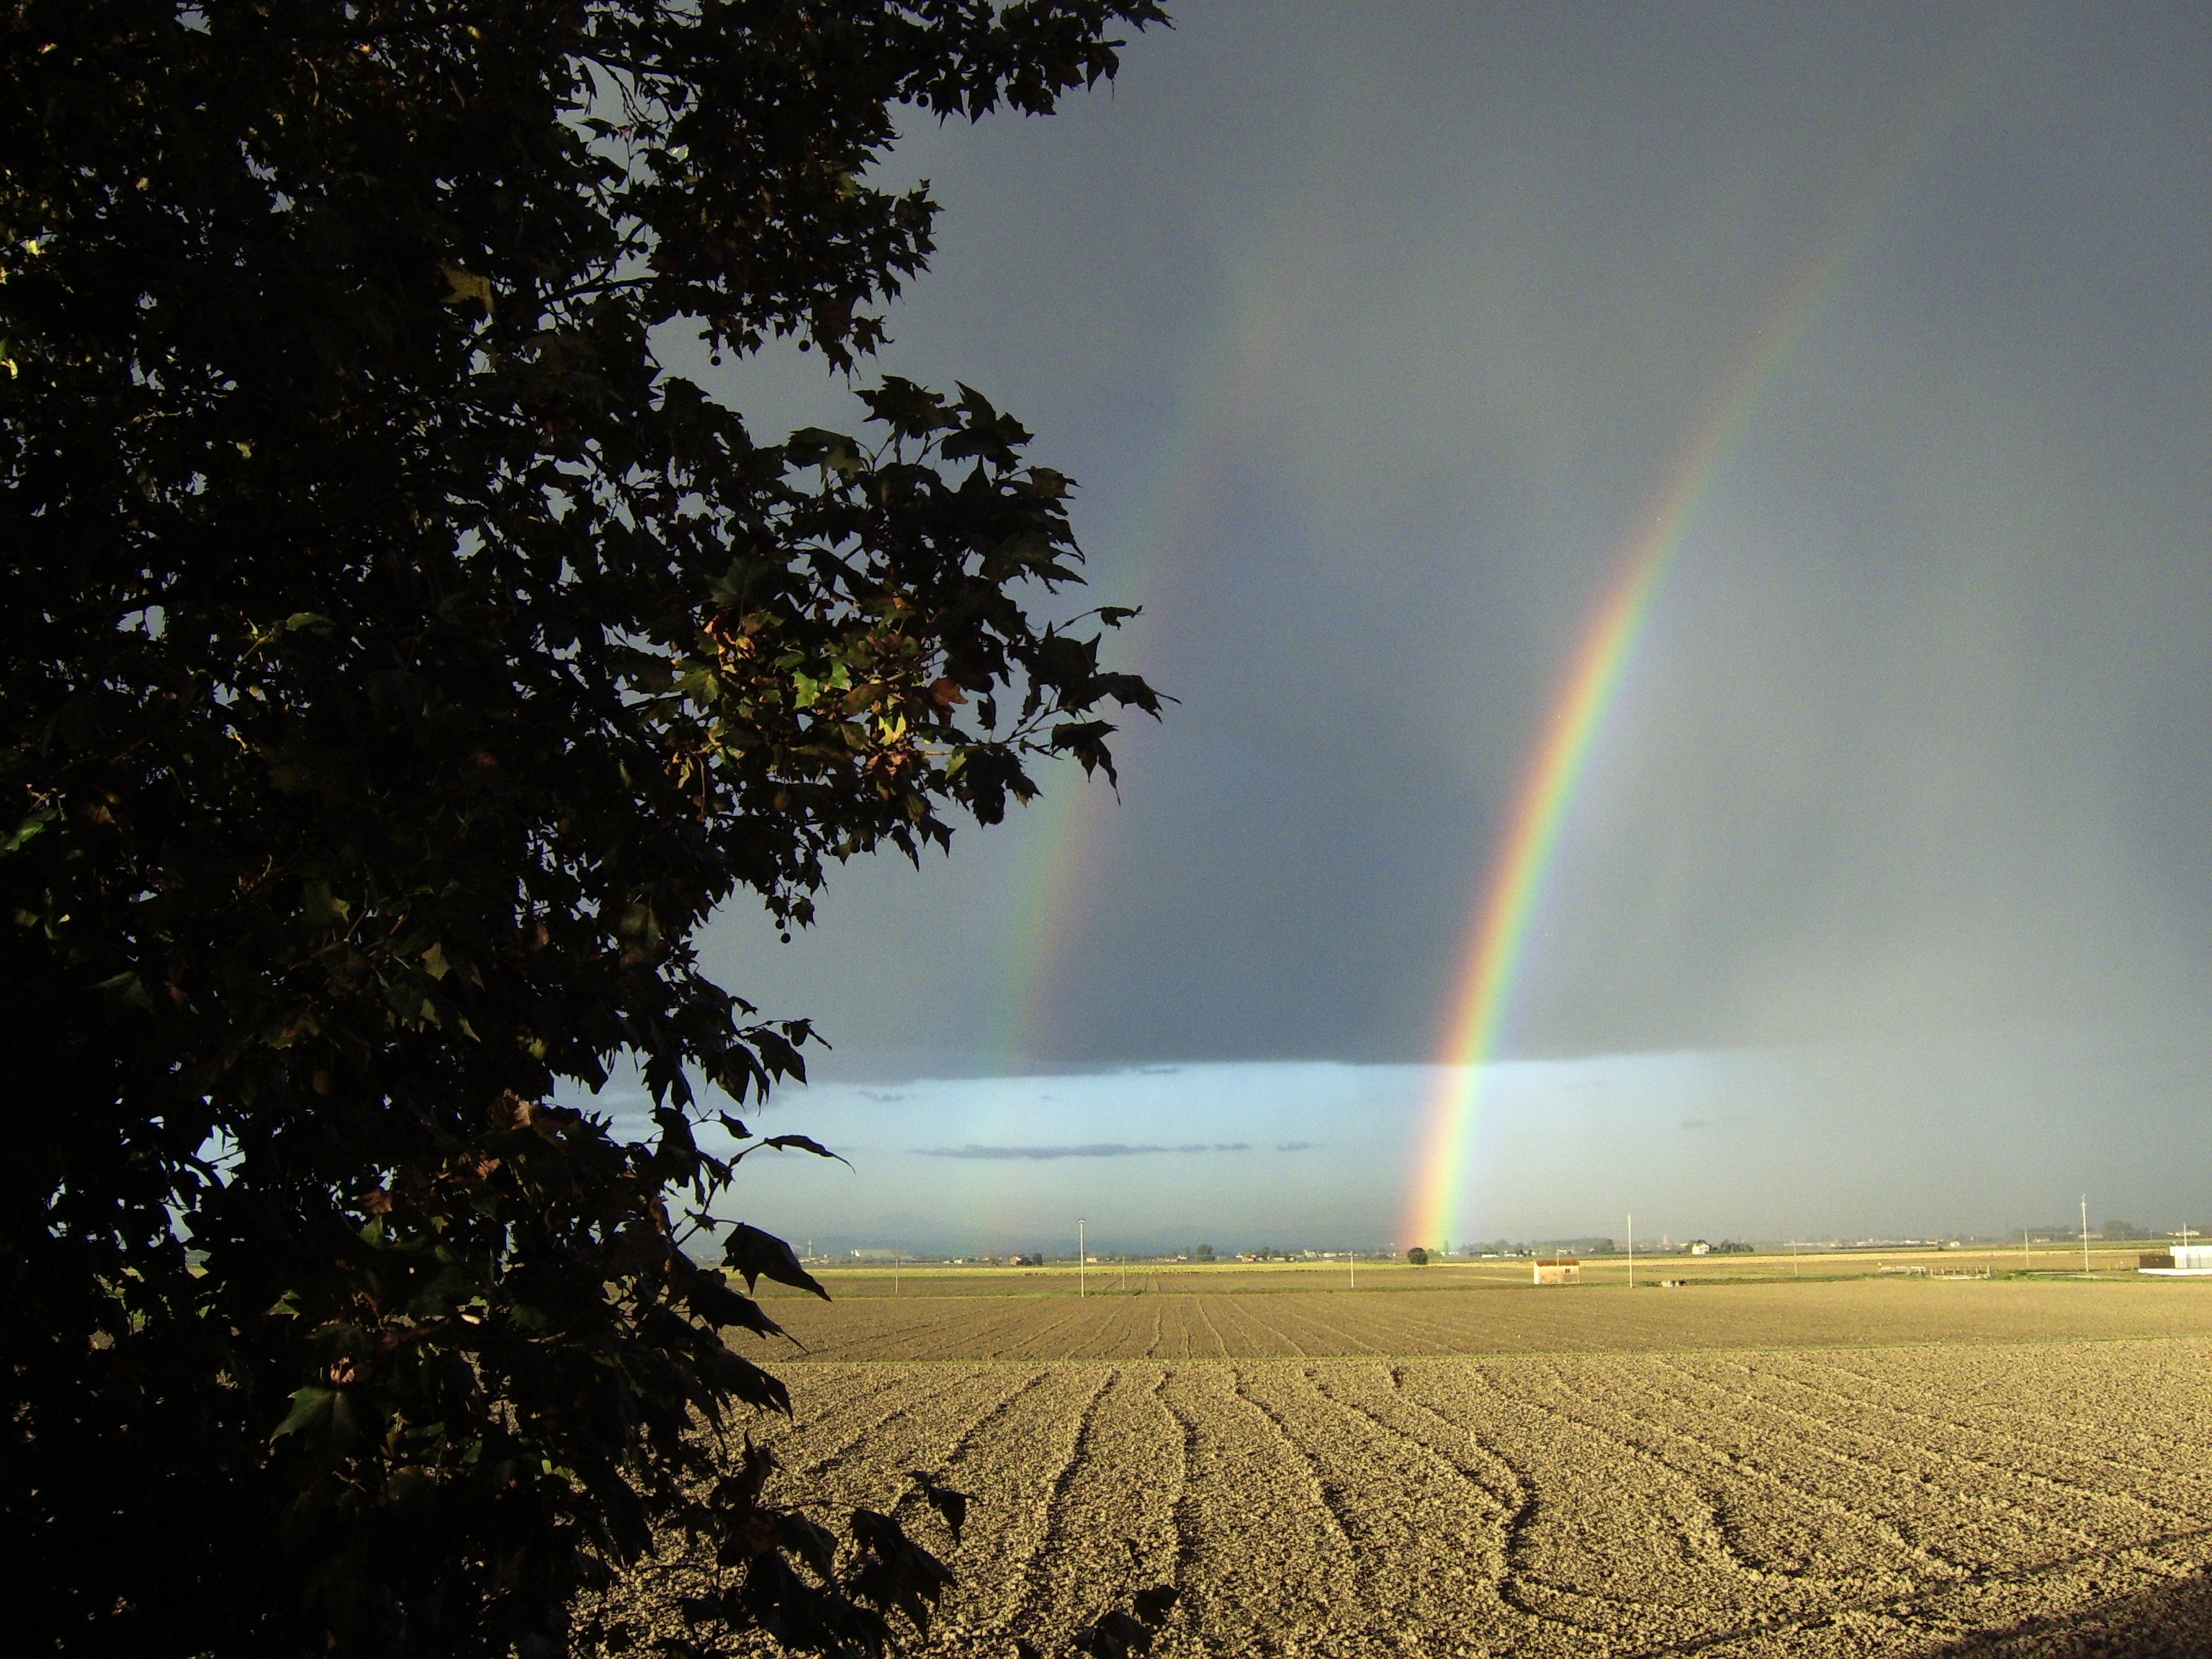
nature, light, cloud, sky, sun, sunlight, morning, atmosphere, rainbow, campaign, meteorological phenomenon, gray sky, atmospheric phenomenon, atmosphere of earth, the rainbow